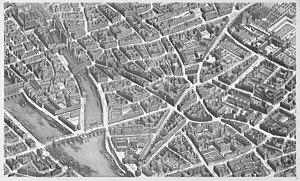
François Louis de Bourbon, comte de La Marche, comte de Clermont et prince de La Roche-sur-Yon, puis 4ᵉ prince de Conti, dit le Grand Conti, né à Paris le 30 avril 1664 et décédé à Paris le 22 février 1709, est un prince du sang, issu de la famille des Condé, branche cadette de la Maison capétienne de Bourbon. Il s'est notamment illustré par une brillante carrière militaire, une intense vie intellectuelle, et par le fait d'avoir été roi élu de Pologne.